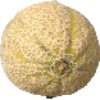
Label: cantaloupe